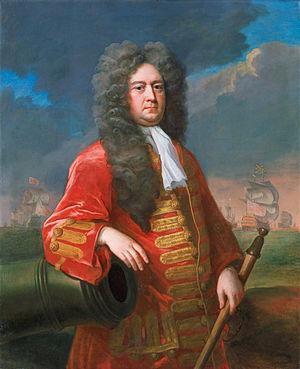
George Rooke, né en 1650 à Canterbury et mort le 24 janvier 1709, est un officier de marine anglais des XVIIᵉ et XVIIIᵉ siècles. Admiral of the Fleet, il est célèbre pour sa victoire remportée sur la flotte française lors de la bataille de Vigo et pour la prise de Gibraltar en 1704 dont il deviendra le second gouverneur militaire.
La bataille de Vélez-Málaga ou bataille de Málaga est une bataille navale qui a lieu le 24 août 1704 au sud de Malaga. Ce fut la plus grande bataille navale de la guerre de Succession d'Espagne.
La prise de Gibraltar par les forces anglo-néerlandaises de la Ligue d'Augsbourg s'est déroulée du 1ᵉʳ au 3 août 1704 pendant la guerre de Succession d'Espagne.
L'histoire de Gibraltar remonte à la Préhistoire : l'un des premiers crânes d'homme de Néandertal est découvert sur le rocher de Gibraltar en 1848. Les Phéniciens y fondent une colonie vers 950 av. J.-C., suivis par les Carthaginois, puis par les Romains.